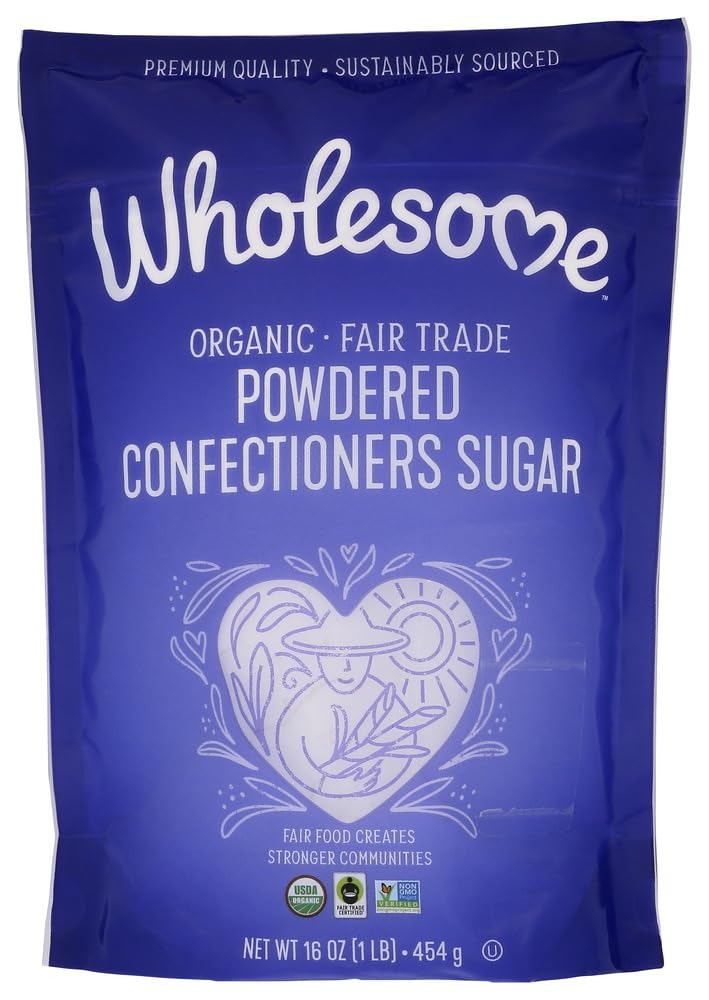
Item Name: Wholesome Sweeteners Organic Powdered Confectioners Sugar -- 1 lb - 2 pc
Value: 32.0
Unit: Ounce

Price: 21.97